Joseph Scelsi Intermodal Transportation Center

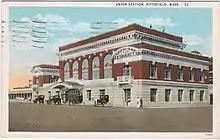
A 1928 postcard of the 1914 Union Station

The new Union Station, described as "one of the most convenient and beautiful depots in the country" was quickly constructed and opened by the end of the year. The brick structure occupied an obtuse triangular footprint with the long side facing the tracks. All three corners featured a tower, with the front corner the highest. A pedestrian bridge over the tracks connected the station with neighborhoods off West Street and Francis Avenue to the west. The Pittsfield Street Railway opened in 1886 and was electrified in 1891 as the Pittsfield Electric Street Railway; the Pittsfield Electric and its successor the Berkshire Street Railway operated a spur on West Street to bring streetcars directly to the station.